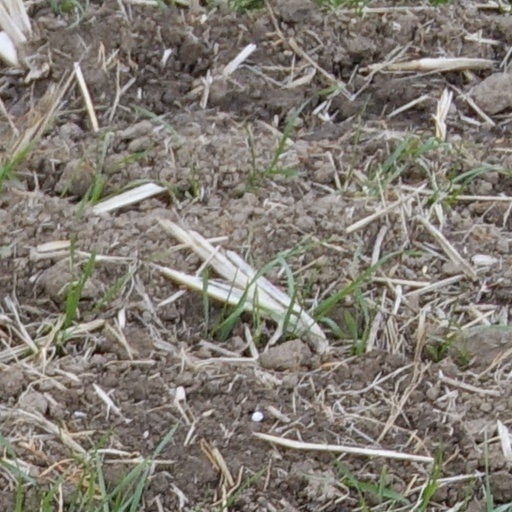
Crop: wheat